The Marque, Cambridge

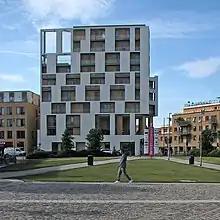
The Marque

The Marque is the tallest residential development in Cambridge, England. The building is nine storeys tall and overall the development comprises 130 apartments.